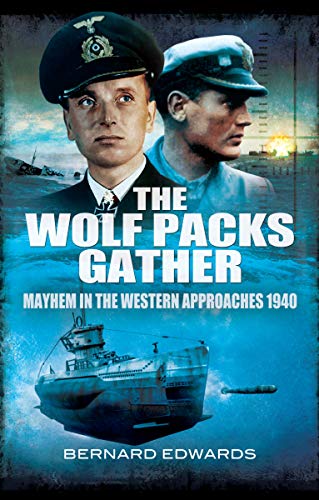
The Wolf Packs Gather: Mayhem in the Western Approaches 1940
Category: Buy a Kindle
About the Author Bernard Edwards pursued a sea-going career commanding ships trading worldwide. After nearly forty years afloat. Captain Edwards settled in a tiny village in rural South Wales, to pursue his second career as a writer. His extensive knowledge of the sea and ships has enabled him to produce many authentic and eminently readable books which have received international recognition.
Features: The capture by the German surface raider Atlantis of the British steamer City of Baghdads secret code books in July 1940 enabled the Nazis to de-cypher Admiralty convoy plans with deadly effect. This book describes the resulting appalling Allied losses suffered by four convoys during the Autumn of 1940. Admiral Donetz, aware of the movements of the Allied convoys, marshaled as many of his U-boats as possible. The first convoy, SC2, consisting of 53 merchant men was attacked in early September by four U-boats. Due to poor weather only five ships were lost. Shortly after HX72, with 41 ships, sailing from Nova Scotia, lost eleven ships to five Type VIIC U-boats. Top Aces Otto Kretschremer and Joachim Schepke, who penetrated inside the columns, accounted for nine. No less than nine U-boats attacked SC7 in October 1940. Of 35 merchant men a staggering 20 were lost. HX79 also fared terribly despite being a fast convoy with ten escorts, losing twelve ships. In total forty-eight merchant men were sunk and seven more damaged without any U-boat losses at all. The Wolf Packs Gather is an authoritative account of the darkest hours of the War in the Atlantic. It describes not only the German tactics but the inadequacies of what few escorts there were and the heartbreaking loss of defenseless life.